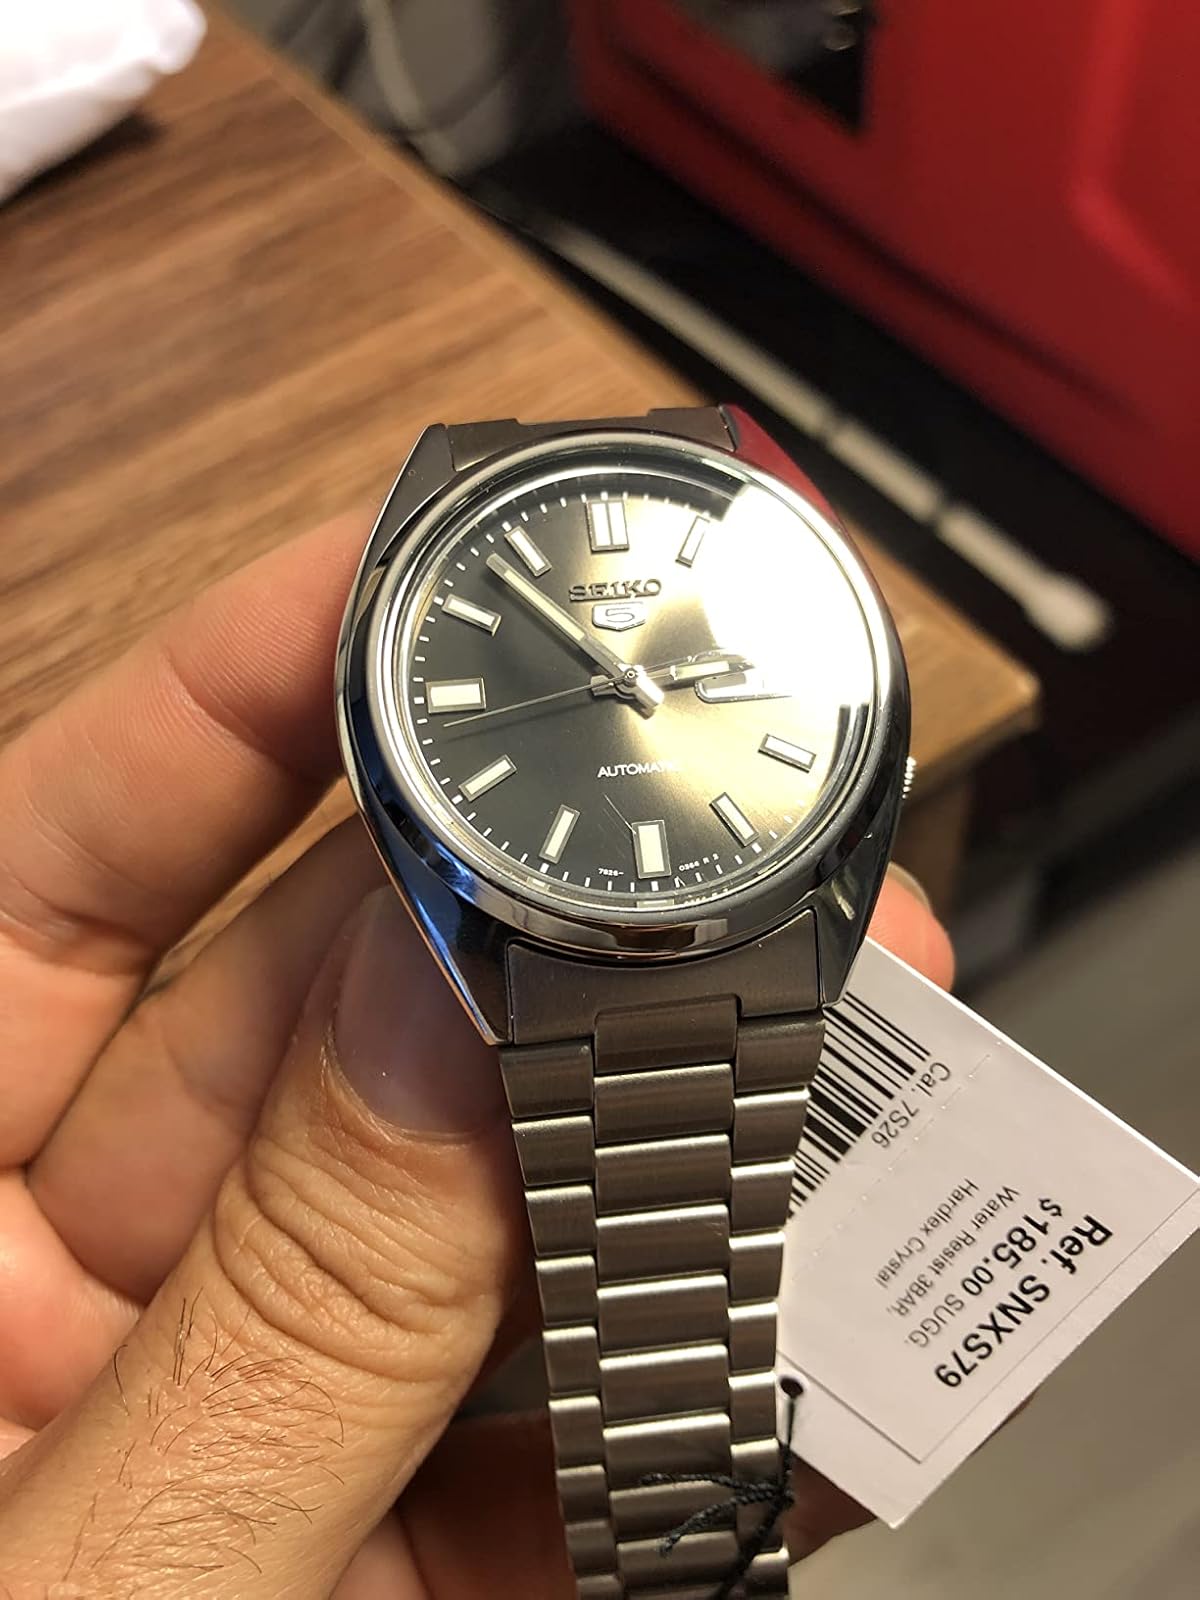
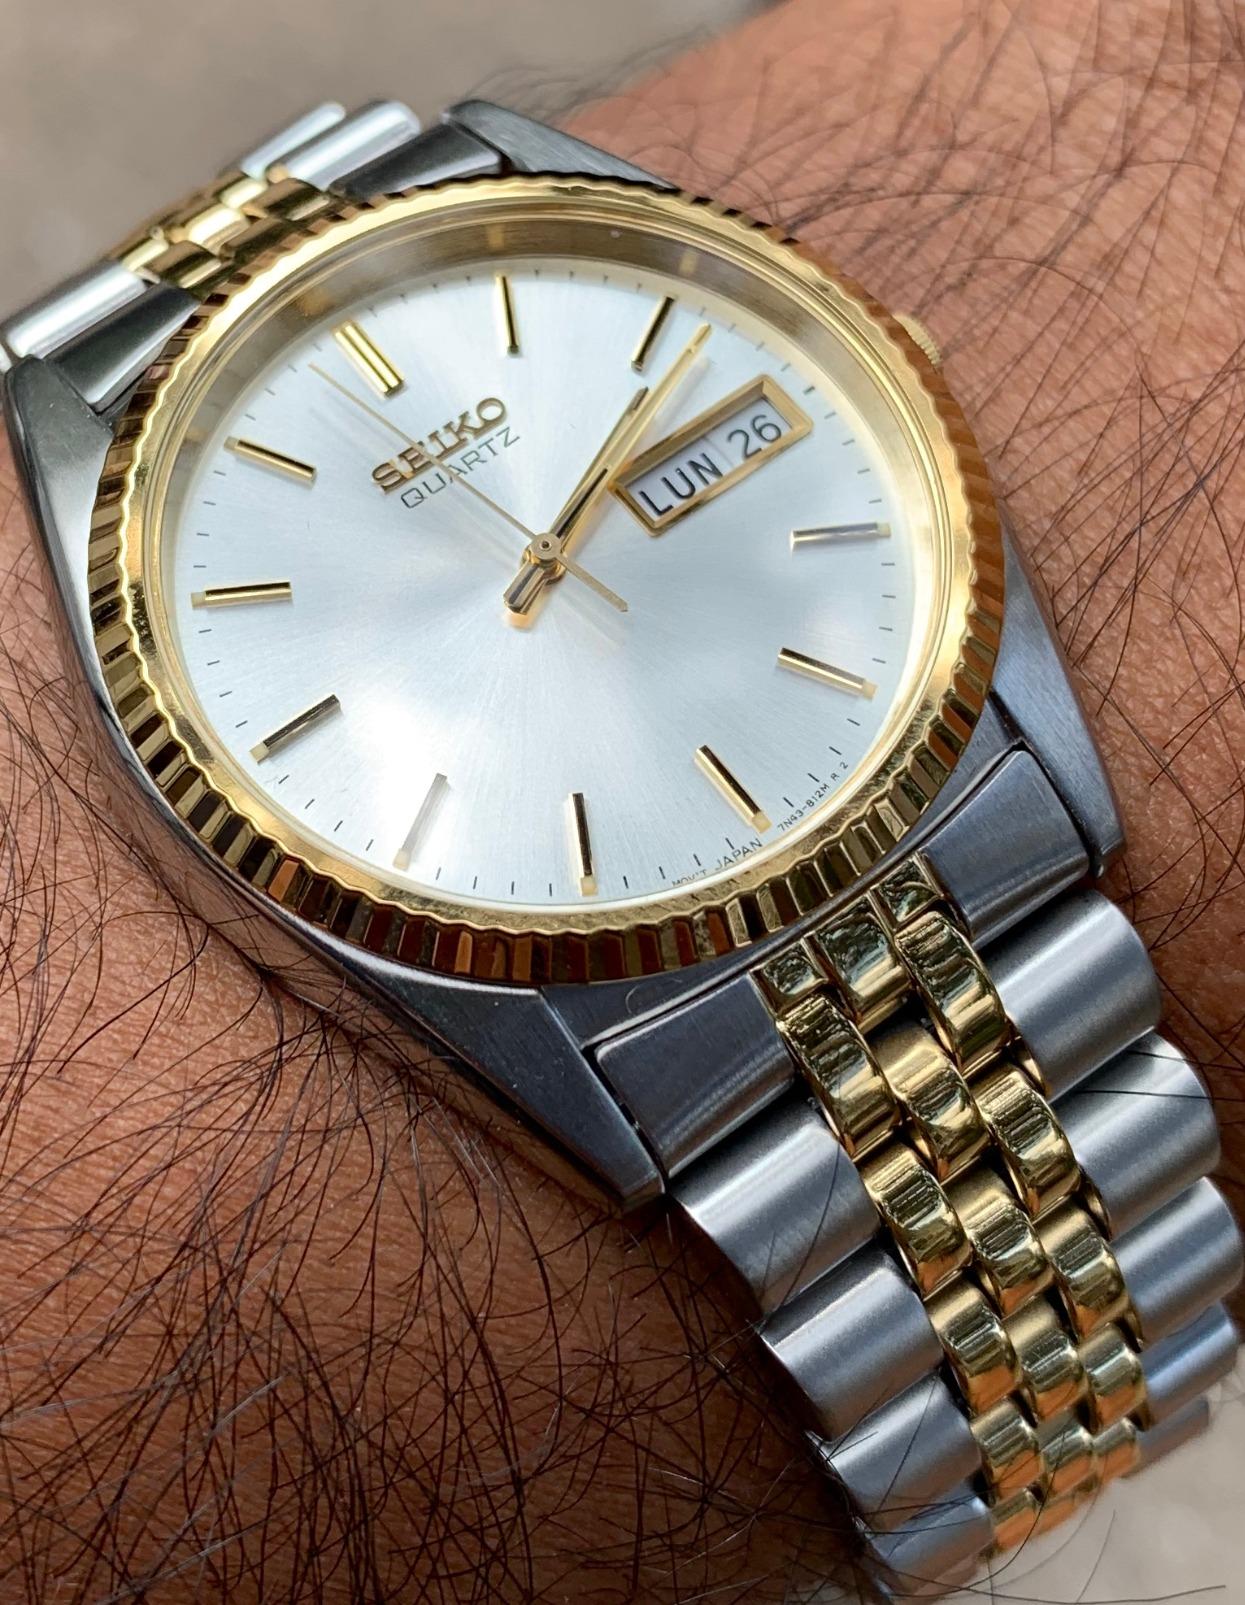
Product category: accessories_watch
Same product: no